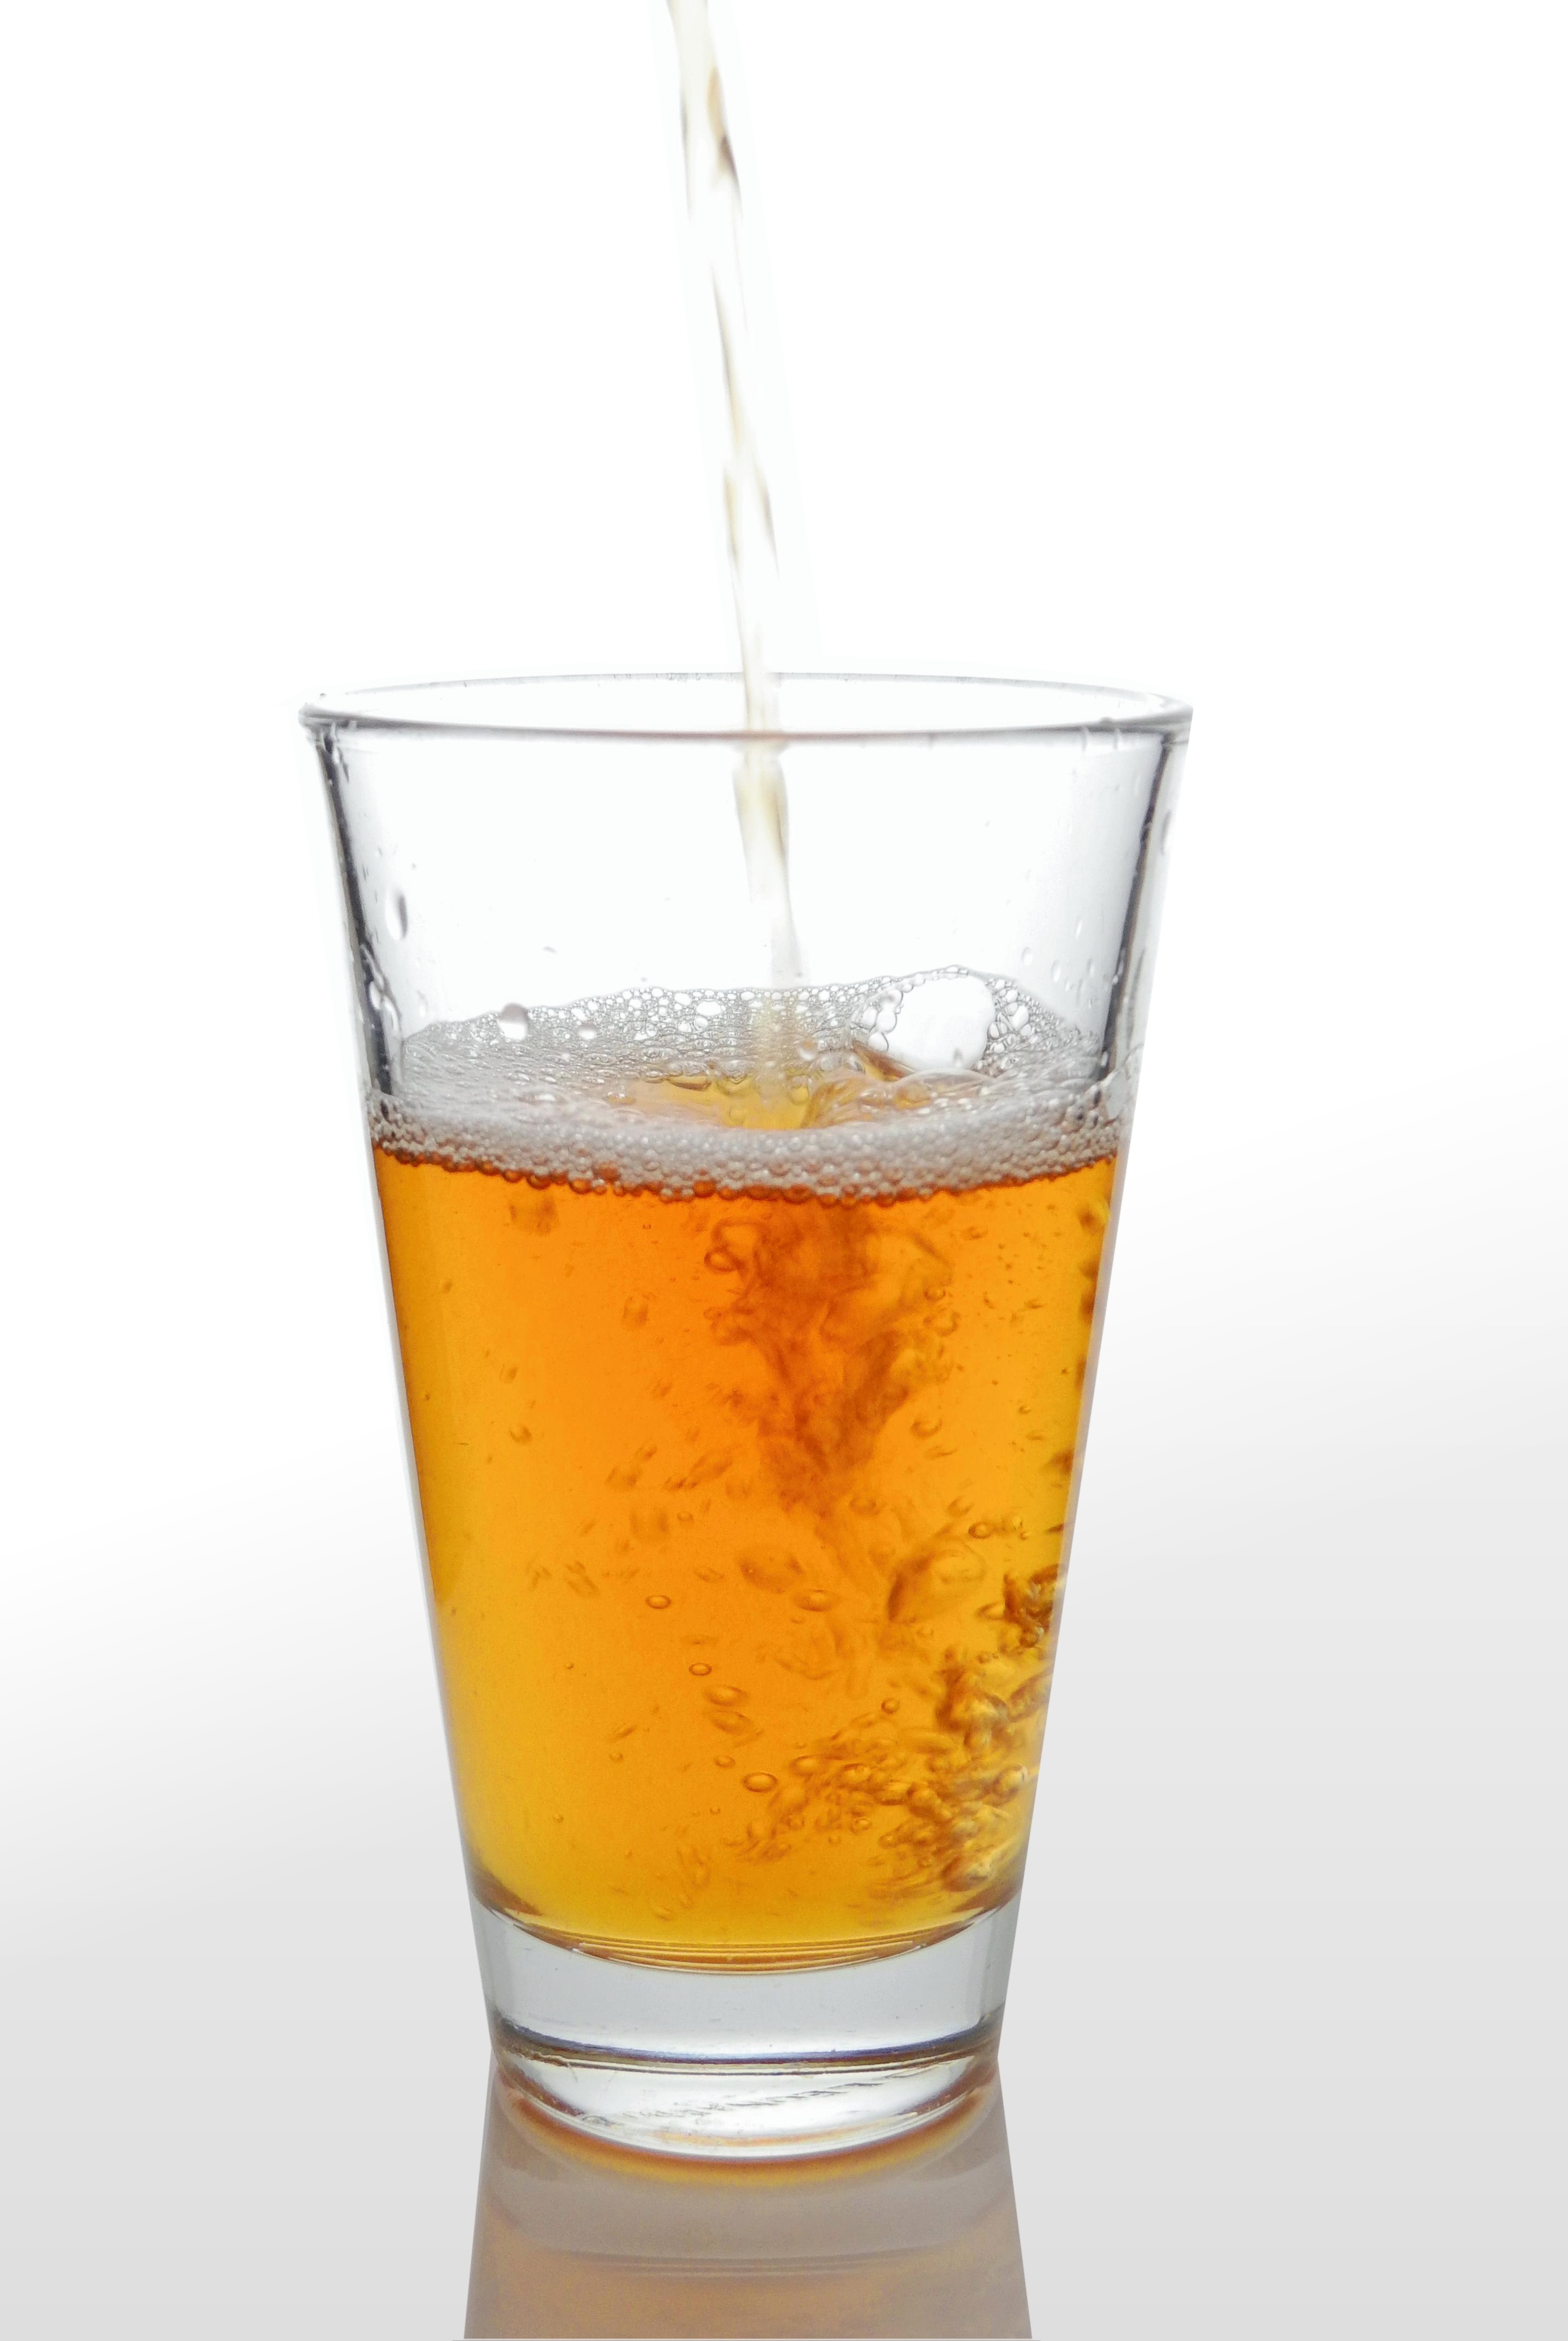
apple, nature, liquid, fruit, glass, food, drink, delicious, juice, nutrition, tasty, refreshment, whisky, liqueur, vitamins, alcoholic beverage, beer glass, apple juice, distilled beverage, pint us, pint glass, cuba libre